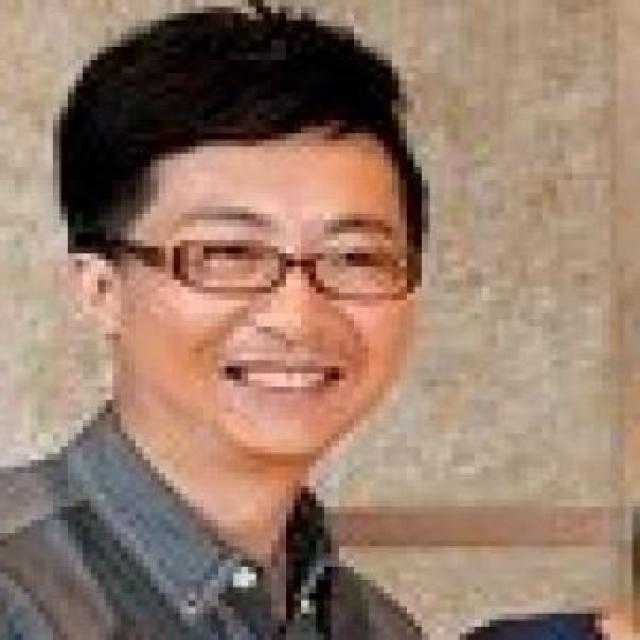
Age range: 21-44